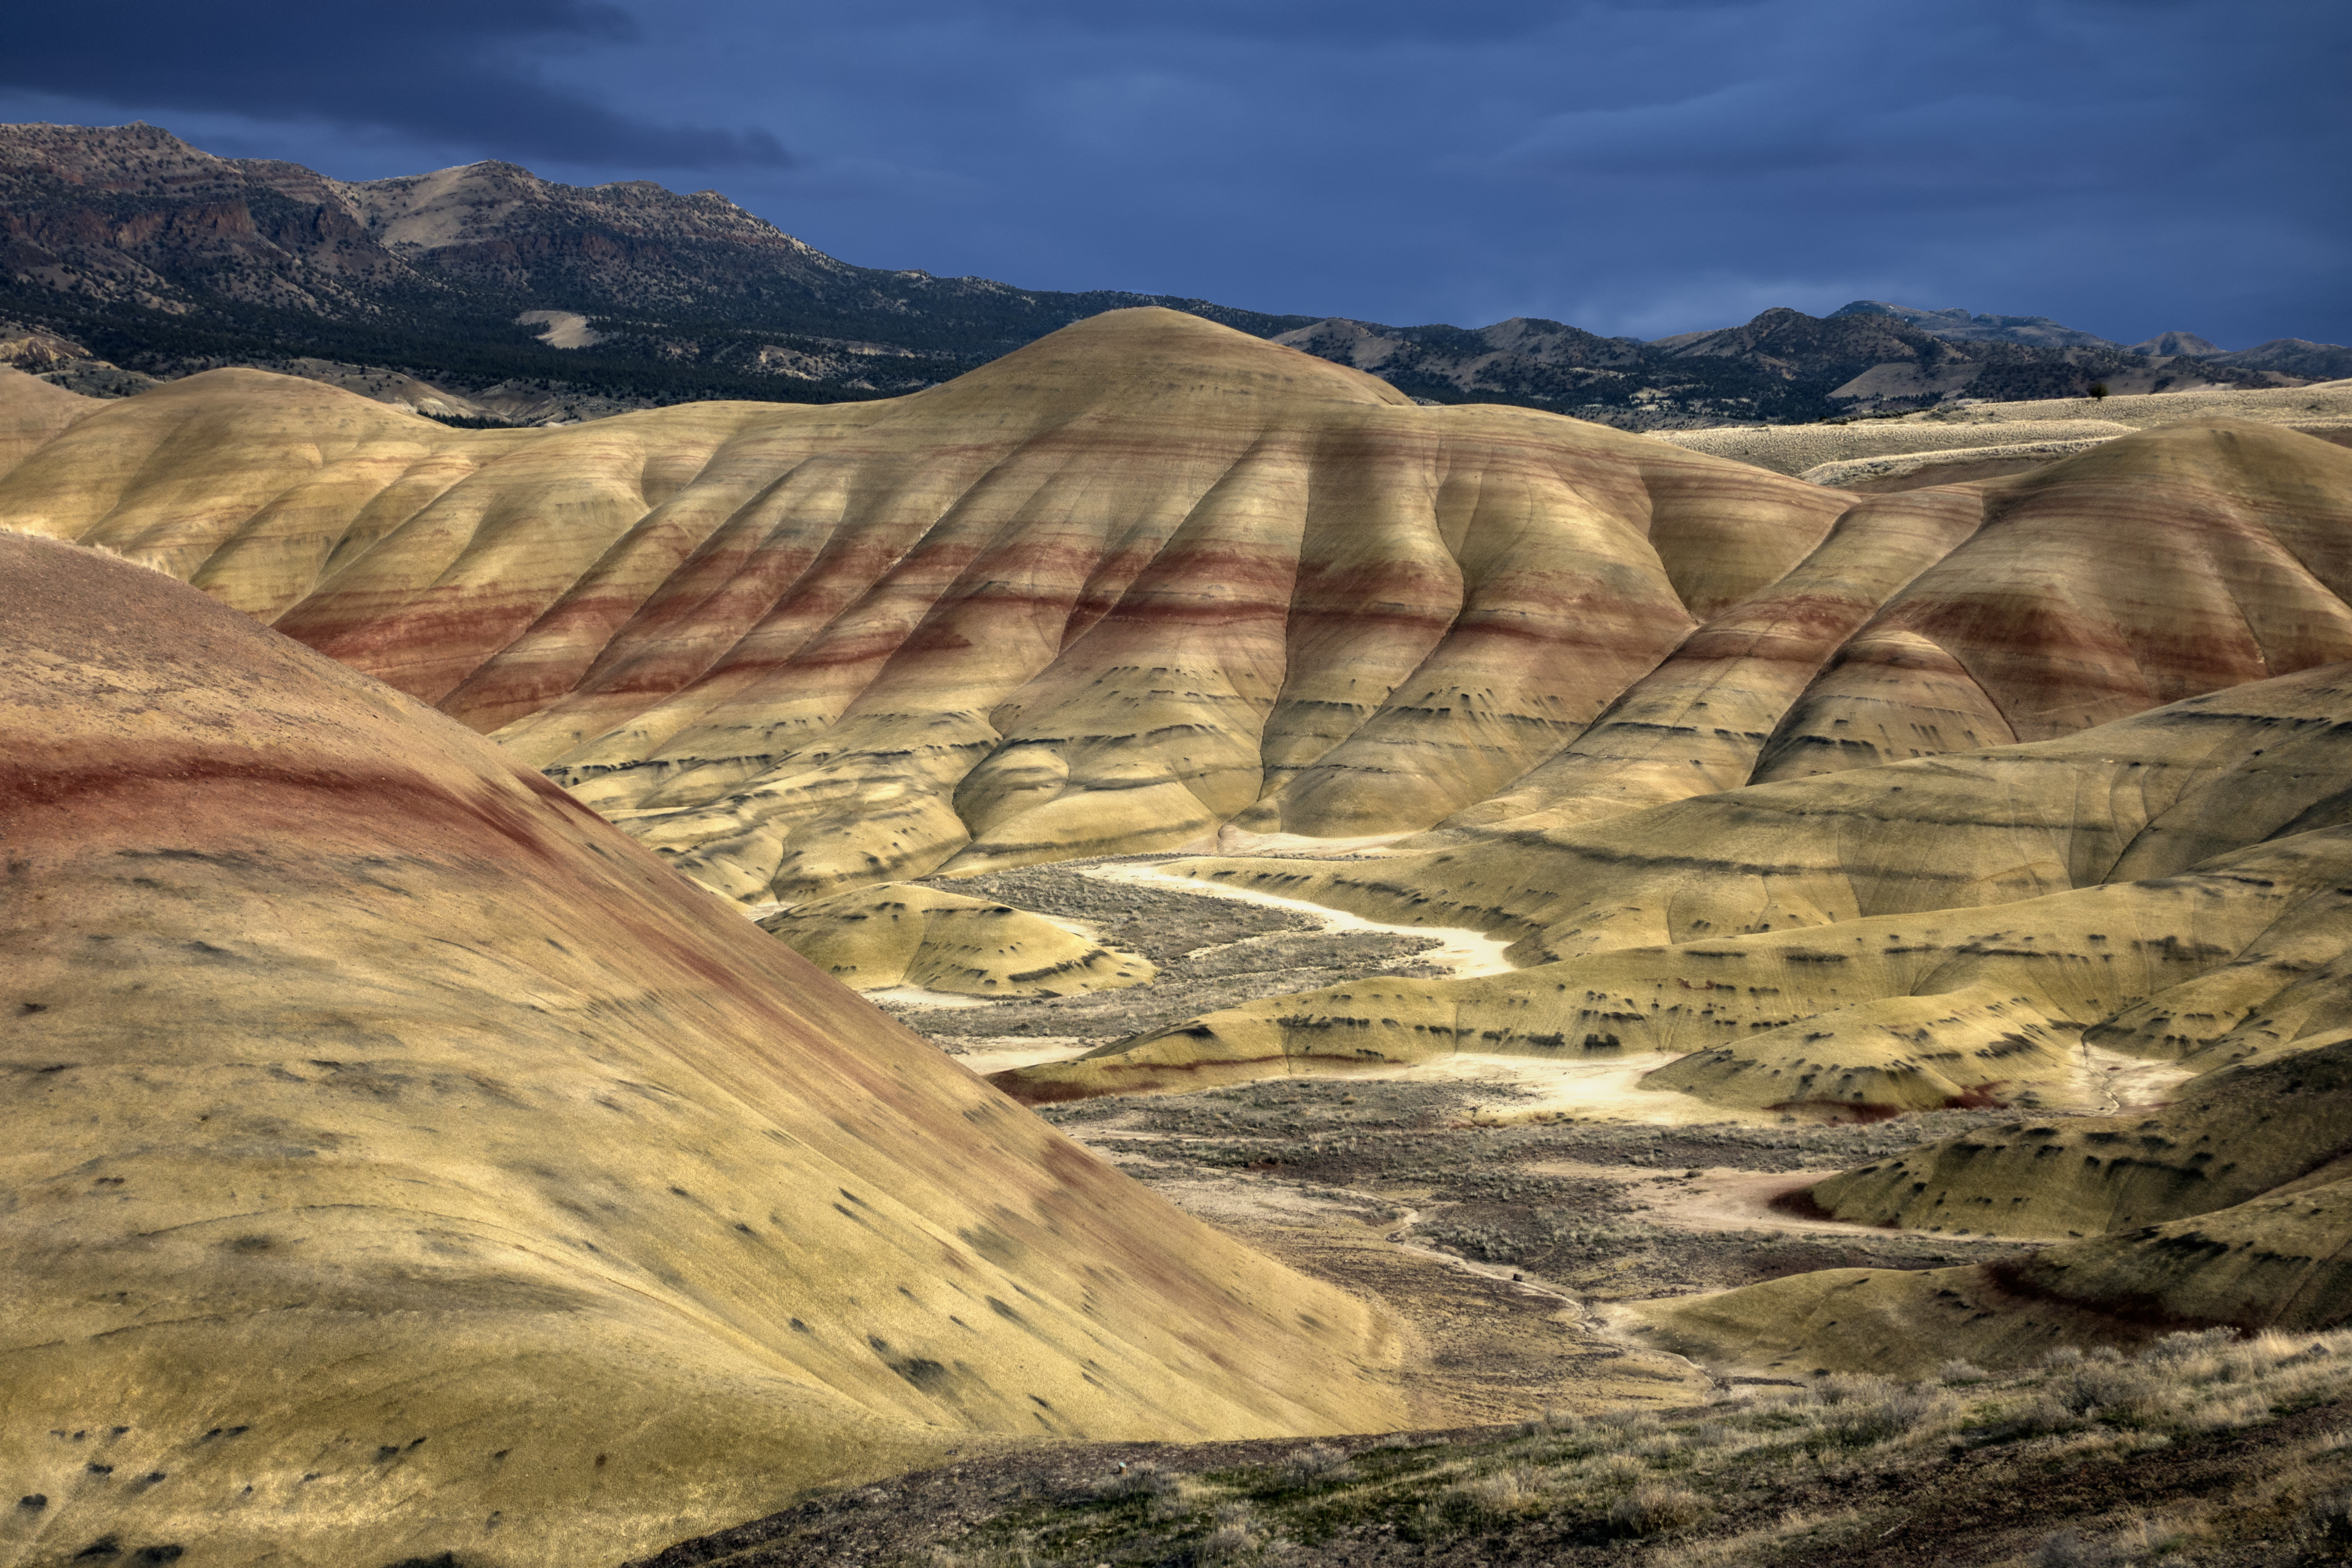
landscape, rock, wilderness, mountain, hill, valley, formation, soil, canyon, terrain, geology, badlands, plateau, wadi, oregon, sonycybershotrx100iii, landform, stripedhills, johndayfossilbeds, paintedhillsunit, natural environment, geographical feature, mountainous landforms